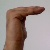
The image shows a hand gesture representing a space in Indian Sign Language.